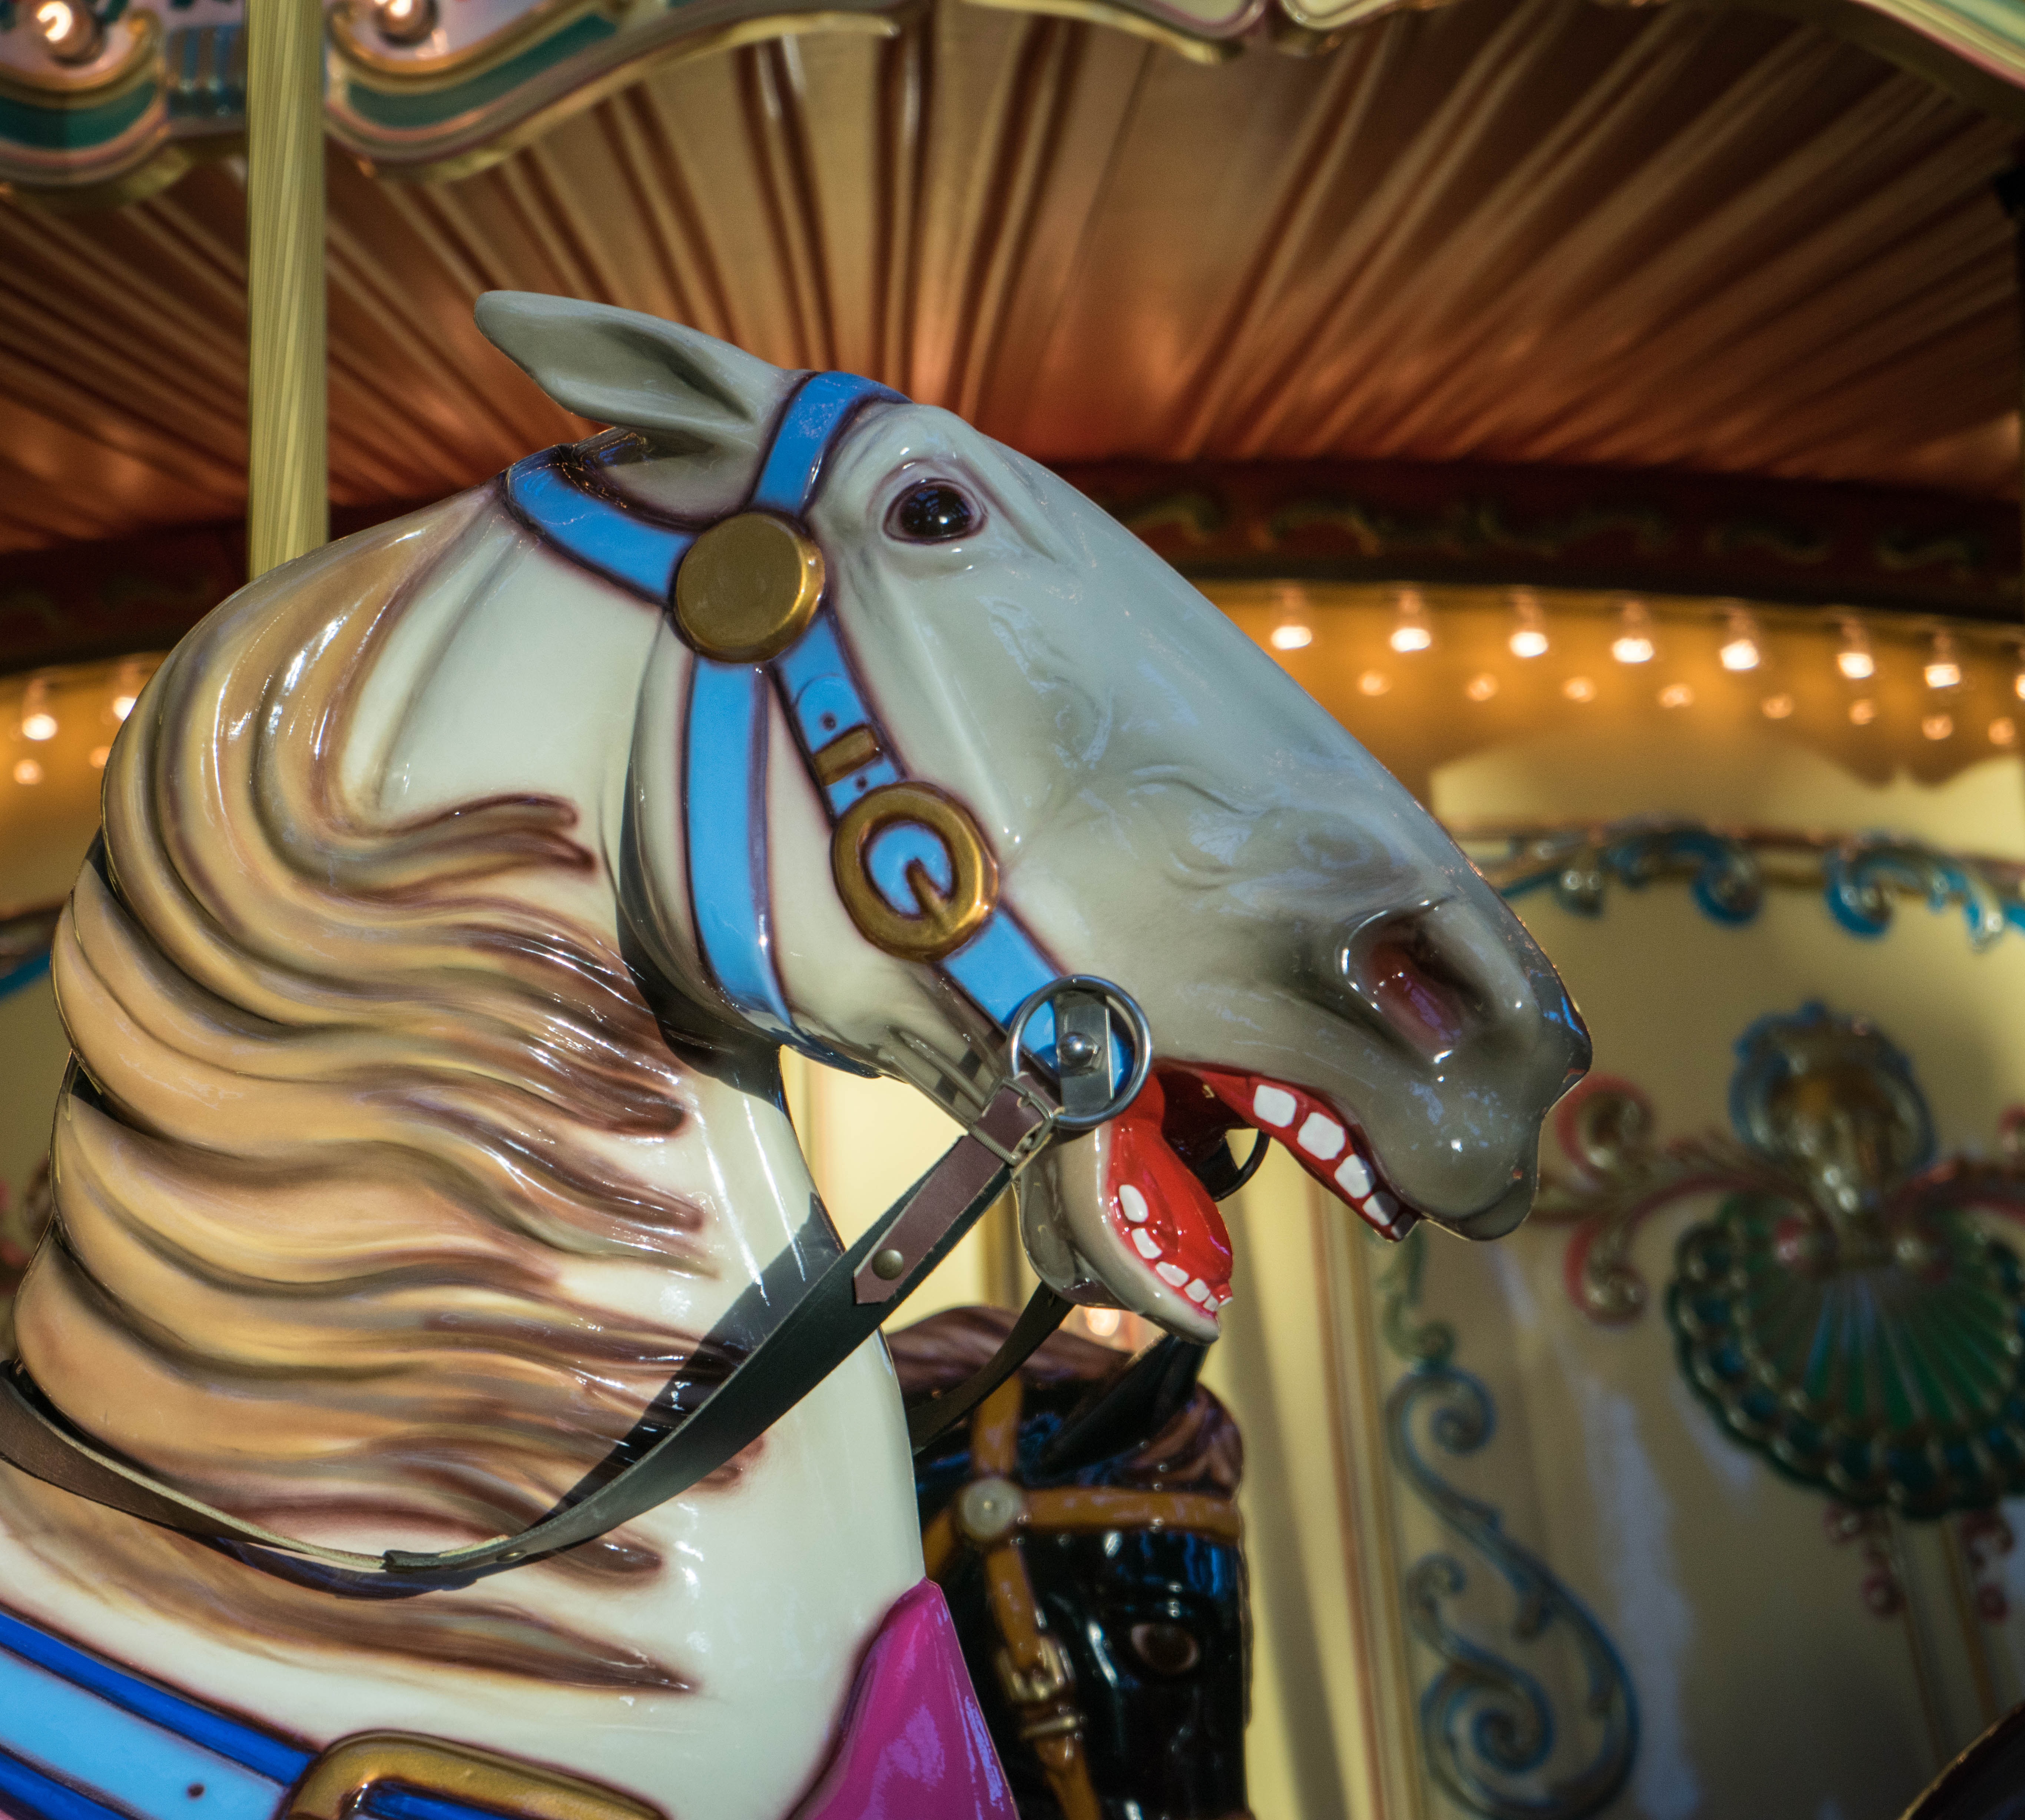
recreation, carnival, amusement park, horse, park, ride, carousel, colorful, childhood, fun, amusement, traditional, entertainment, merry go round, amusement ride, outdoor recreation, nonbuilding structure